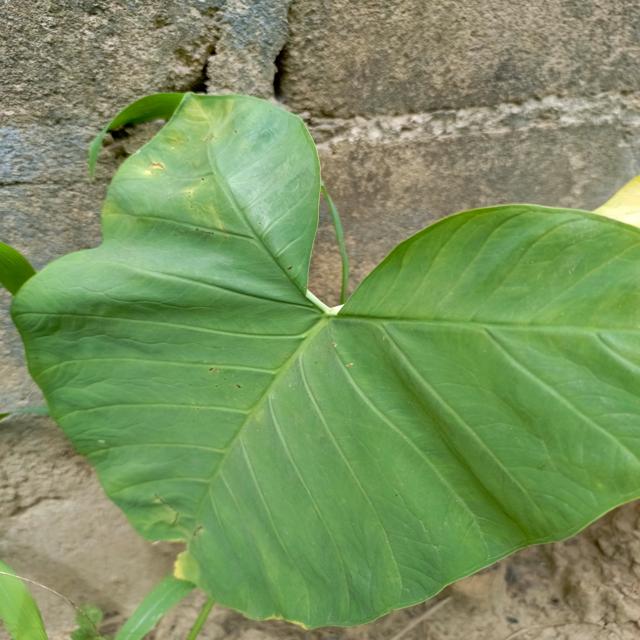
Label: Early_Blight